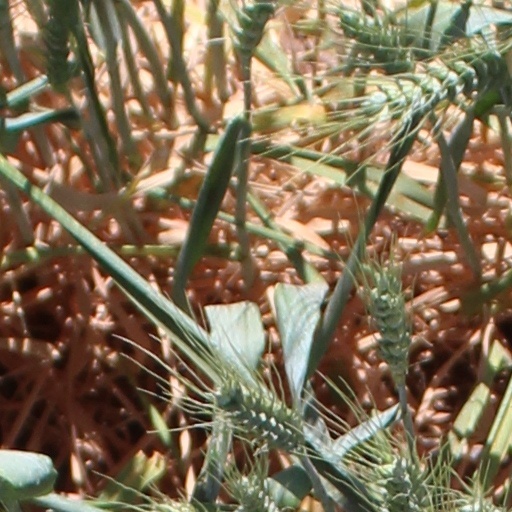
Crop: wheat